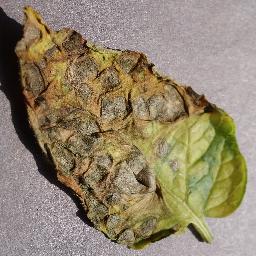
Etiqueta: Tizon_Temprano